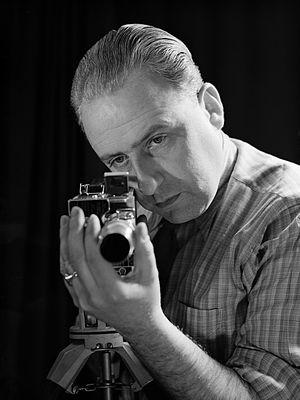
Willem van de Poll, né le 13 avril 1895 à Amsterdam et mort dans la même ville le 10 décembre 1970, est un photographe de presse néerlandais.